HMS Kent (F78)

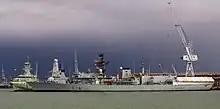
During overhaul in October 2013

27 July 2008, saw "Kent" hosting a solemn memorial service over the historic shipwreck of in the Java Sea. "Kent" left the Indonesian port of Surabaya (just as "Exeter" had on the evening of 28 February 1942, on her last fateful voyage), performed the ceremony and then continued on to Jakarta. Aboard were a BBC film crew and four of HMS "Exeter"s veteran survivors (photo below), one of the divers involved in the discovery of the wreck, (who, representing the other three discovery team members, and as part of the memorial service, handed over to the four survivors the Royal Navy Ensign they had 'flown' on the wreck during their discovery dives in February 2007), along with several British dignitaries and high ranking naval officers.